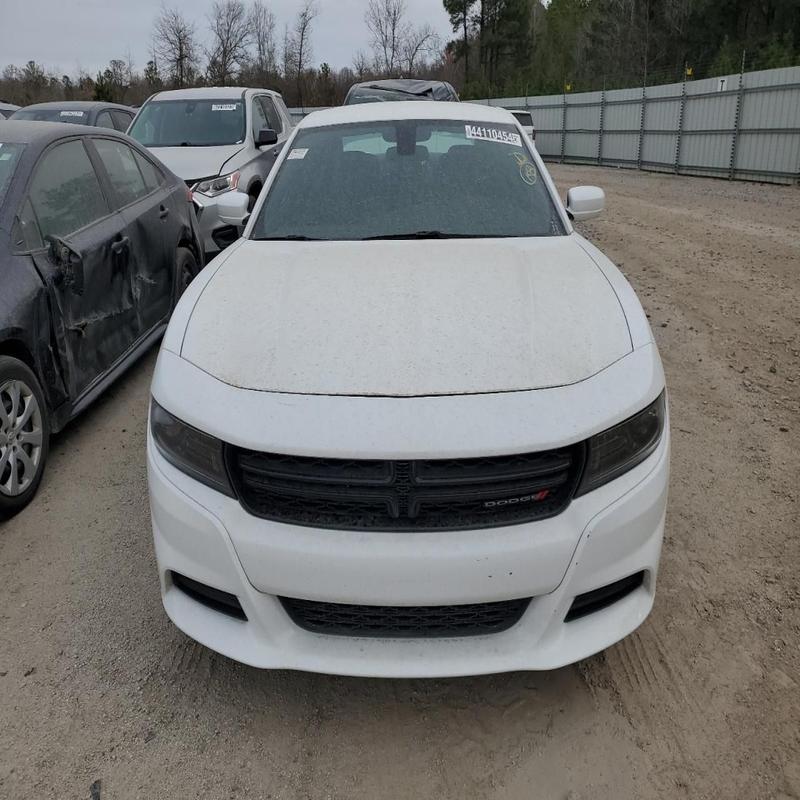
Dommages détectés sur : pare-choc avant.
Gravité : mineur